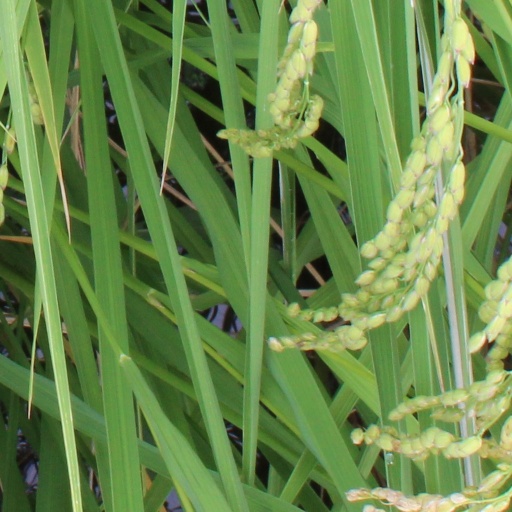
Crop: rice